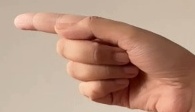
ASL sign: G